Brand management

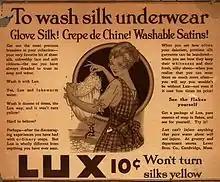
Lux, print advertisement, 1916. Lux was 'positioned' as the soap for all fine fabrics.

With the rise of mass media in the early 20th century, companies soon adopted techniques that would allow their advertising messages to stand out; slogans, mascots, and jingles began to appear on radio in the 1920s and early television in the 1930s. Many of the earliest radio drama series were sponsored by soap manufacturers and the genre became known as a "soap opera." Before long, radio station owners realized they could increase advertising revenue by selling 'air-time' in small time allocations which could be sold to multiple businesses. By the 1930s, these "advertising spots," as the packets of time became known, were being sold by the station's geographical sales representatives, ushering in an era of national radio advertising.